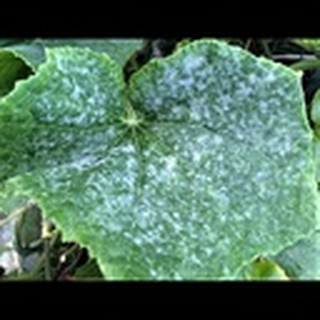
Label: cotton_powdery_mildew